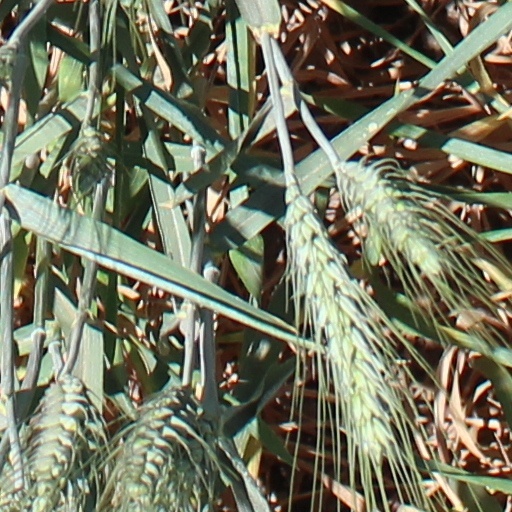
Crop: wheat